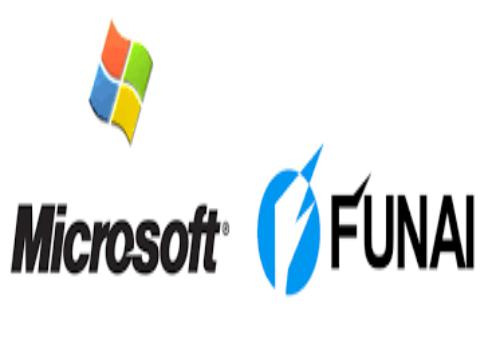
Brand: Funai
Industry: Electronic